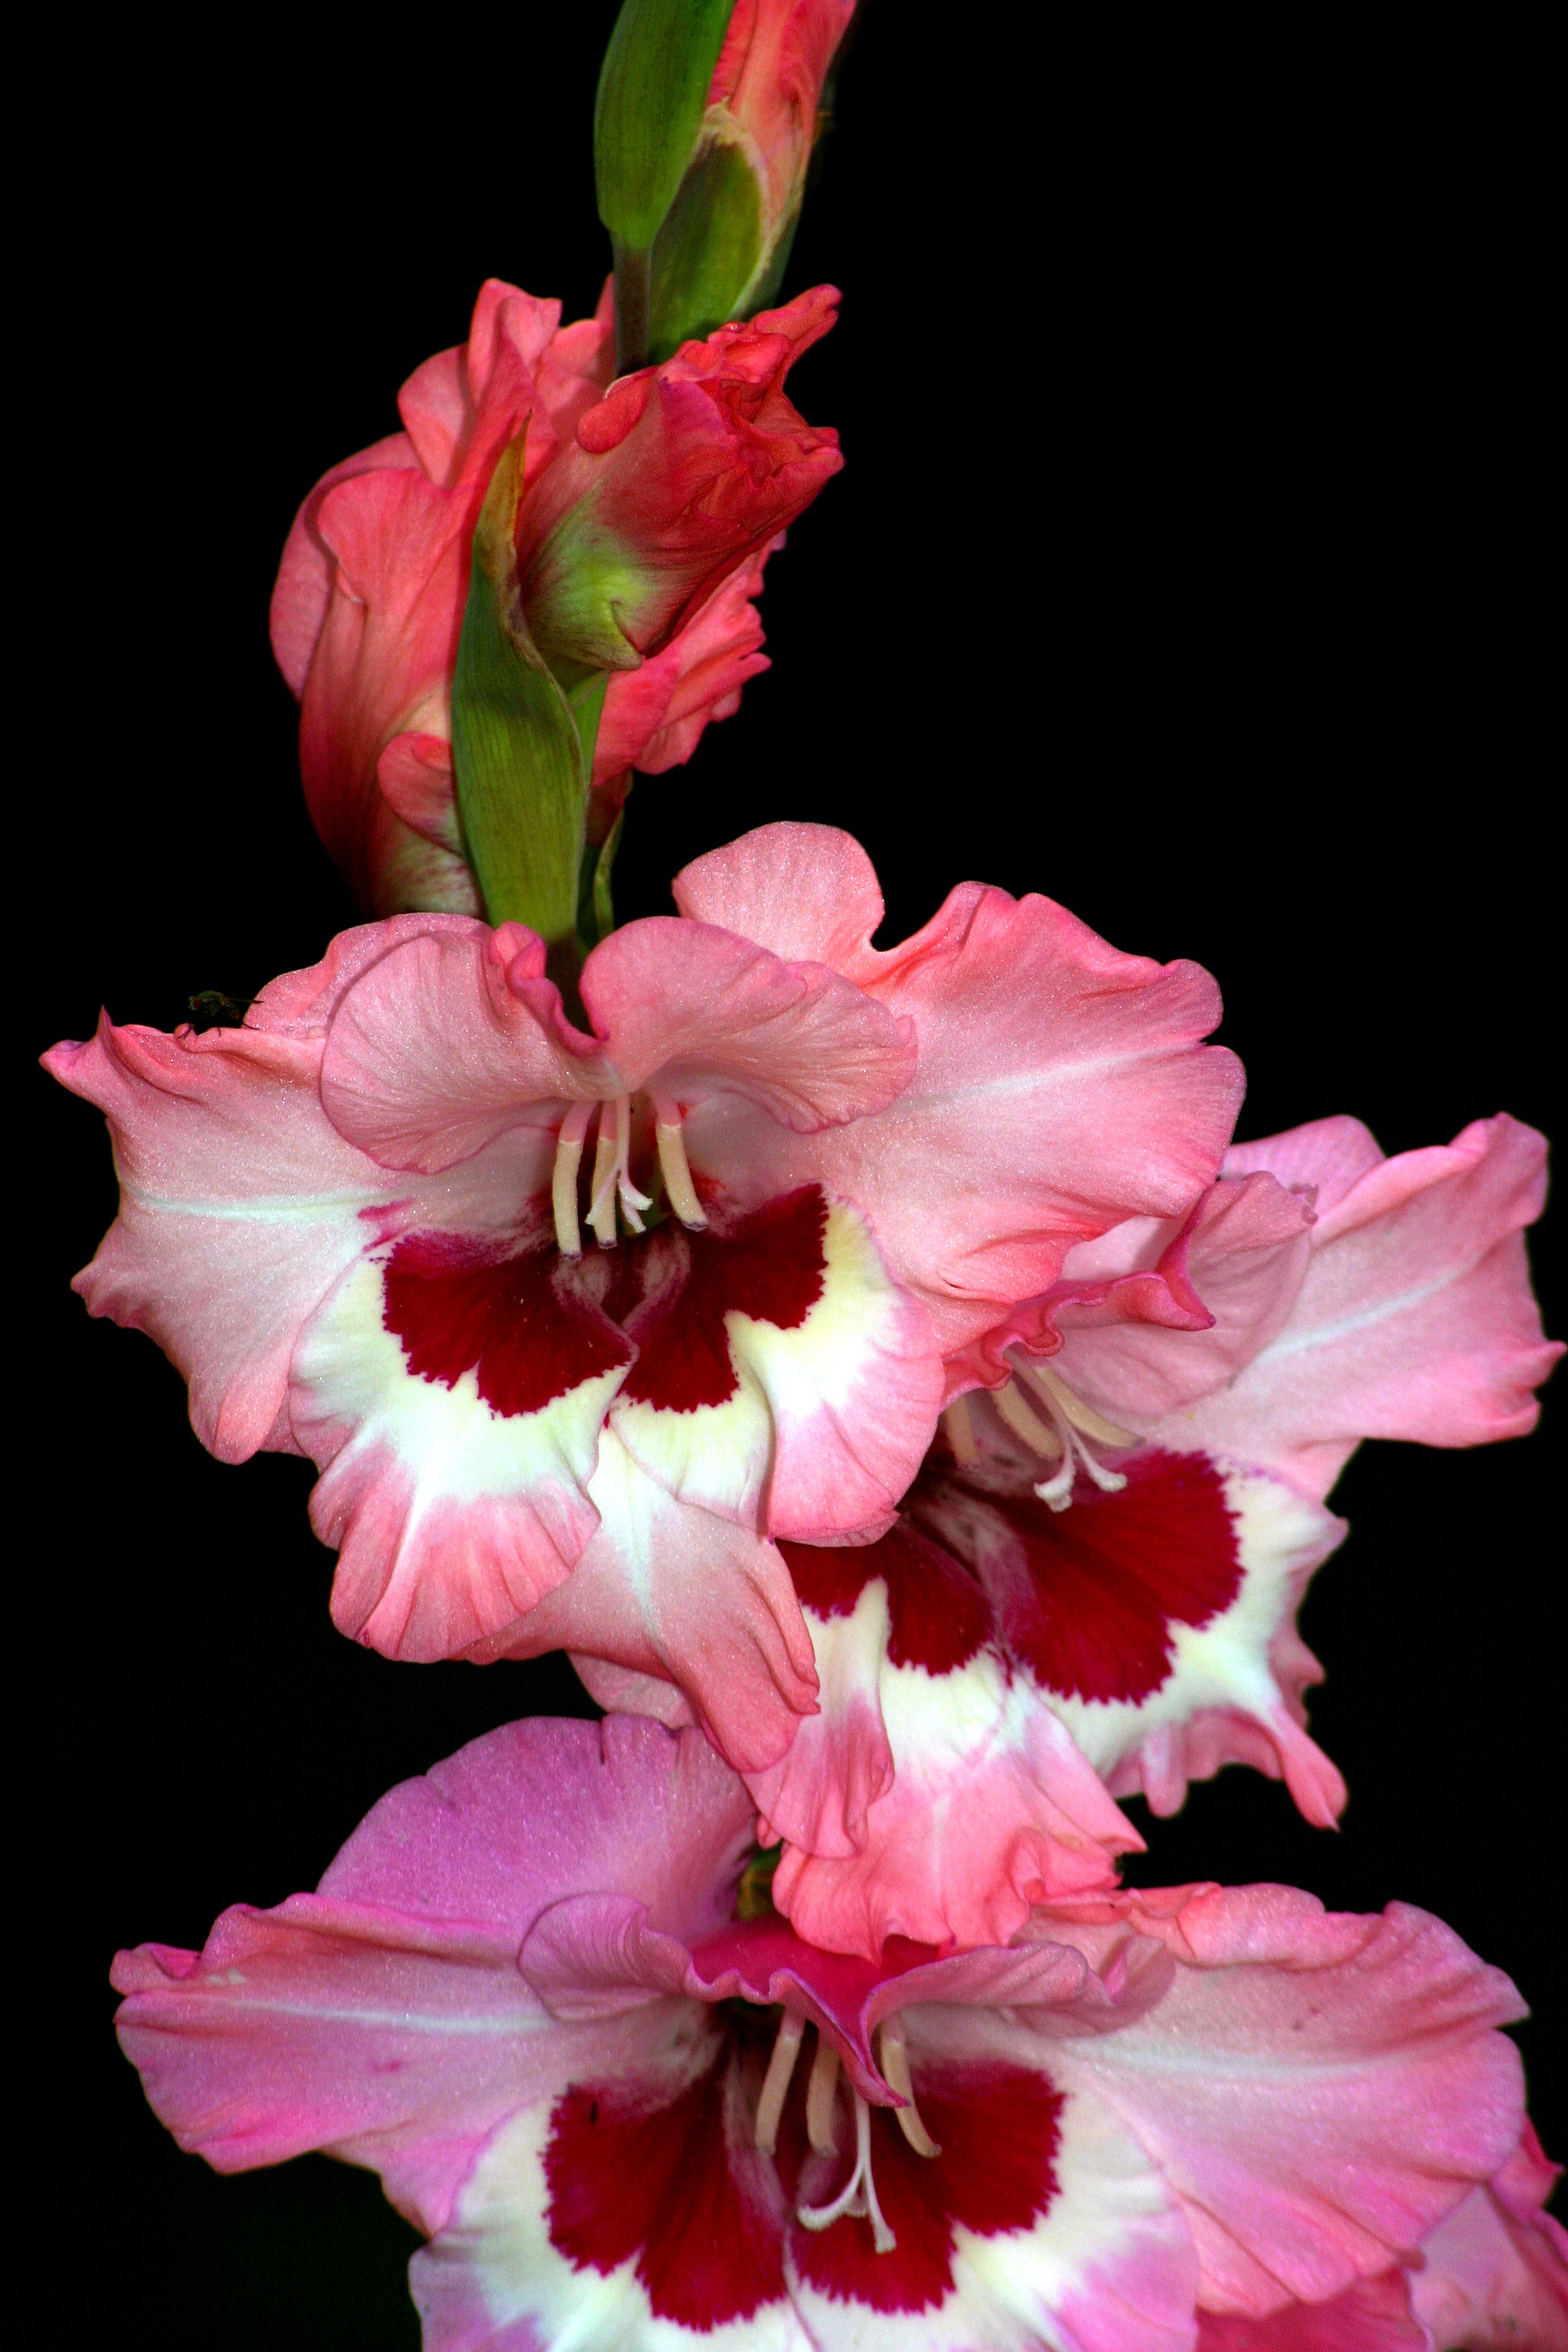
plant, flower, petal, macro, pink, gladiolus, macro photography, flowering plant, cattleya, land plant, iris family, cattleya labiata